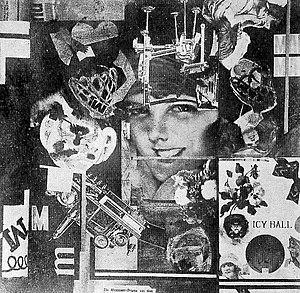
Yanase Masamu est un artiste, mangaka et caricaturiste japonais.